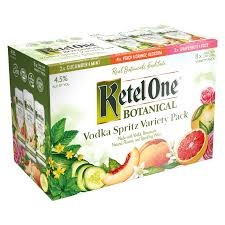
Ketel One Vodka Spritz Variety Pack 12oz 8 Pack Cans
Discover the refreshing taste of Ketel One Vodka Spritz Variety Pack. Made with 100% non-GMO grain and no artificial sweeteners, each 12oz can is filled with a perfect blend of vodka, sparkling water, and natural flavors. Enjoy a crisp and clean drink with a touch of fruit essence.
Brand: Happysliquor
Category: Food, Beverages & Tobacco > Beverages > Alcoholic Beverages > Premixed Spirits & Cocktail Mixes > Hard Seltzers